Lütschental railway station

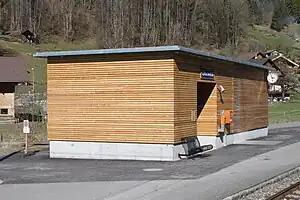
The station platform in 2014

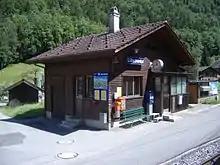
Old station building

Lütschental railway station is a railway station in the village and municipality of Lutschental in the Swiss canton of Bern. The station is on the Berner Oberland Bahn, whose trains operate services to Interlaken Ost and Grindelwald.